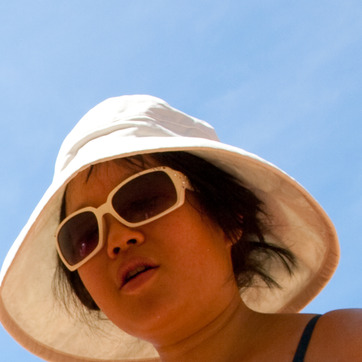
Material: plastic